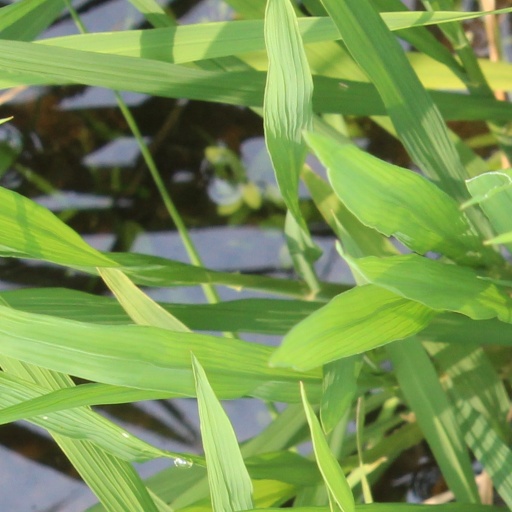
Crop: rice